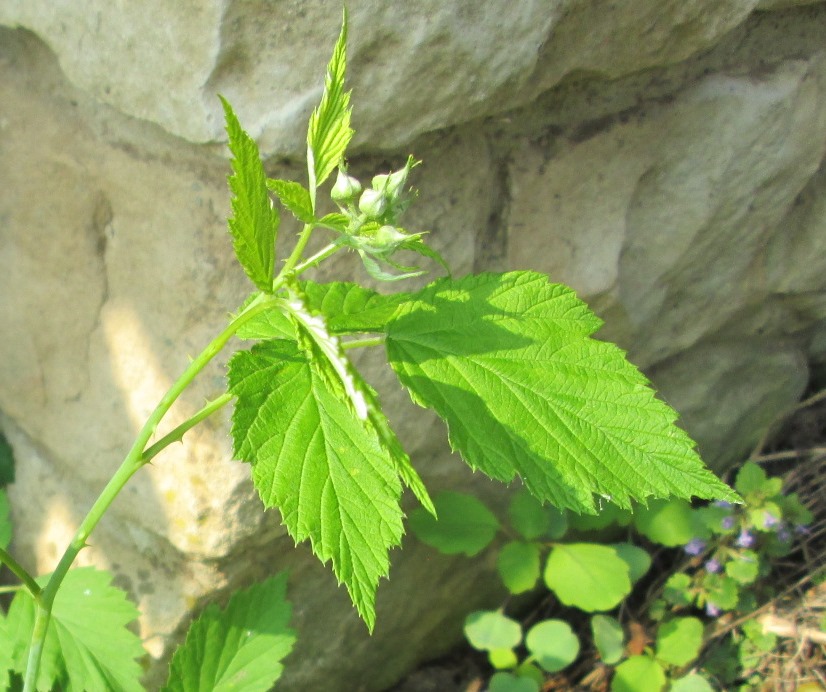
Labels: Raspberry leaf, Raspberry leaf